Battle of Kohima

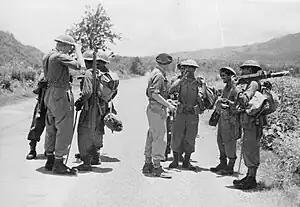
The link-up at Milestone 109 between the two arms of the 14th Army which relieved the Japanese siege of Imphal.

The decisive factor was the Japanese lack of supplies. The Japanese 31st Division had begun the operation with only three weeks' supply of food. Once these supplies were exhausted, the Japanese had to exist on meagre captured stocks and what they could forage in increasingly hostile local villages. (Shortly before the siege of Kohima began, the Japanese had captured a huge warehouse in "Naga Village" with enough rice to feed the division "for three years", but it was immediately bombed and the stock of rice was destroyed.) The British 23rd LRP Brigade, which had been operating behind the Japanese division, cut the Japanese supply lines and prevented them foraging in the Naga Hills to the east of Kohima. The Japanese had mounted two resupply missions, using captured jeeps to carry supplies forward from the Chindwin to 31st Division, but they brought mainly artillery and anti-tank ammunition, rather than food.